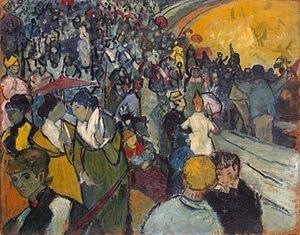
Les Arènes d'Arles sont un amphithéâtre romain construit vers 80 apr. J.-C. / 90 apr. J.-C. par les ordres de Tibère César Auguste, dans le cadre des extensions flaviennes de la ville. L’amphithéâtre d'Arles est le monument le plus important de l’ancienne colonie romaine qu'il nous est permis d’admirer, quelque deux millénaires après son édification.
La corrida est une forme de course de taureaux consistant en un combat entre un homme et un taureau, à l'issue duquel le taureau est mis à mort ou, exceptionnellement, gracié. Elle est pratiquée essentiellement en Espagne, au Portugal, dans le Midi de la France et dans certains États d'Amérique latine.